Question: Please indicate a possible affordance area of the bowl that can be used for holding
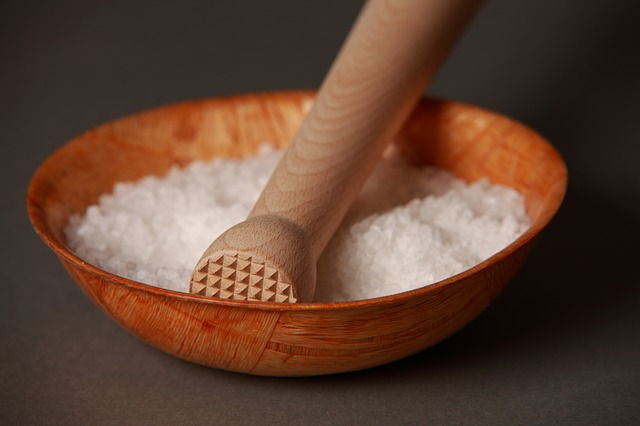
Answer: [24, 90, 569, 374]